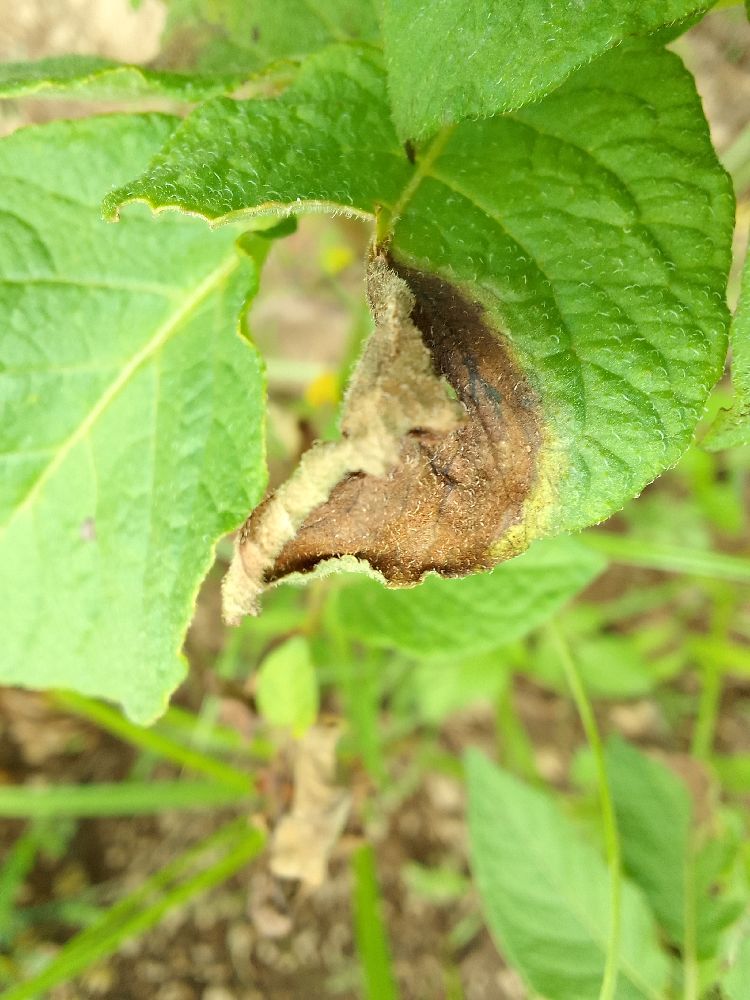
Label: Late blight